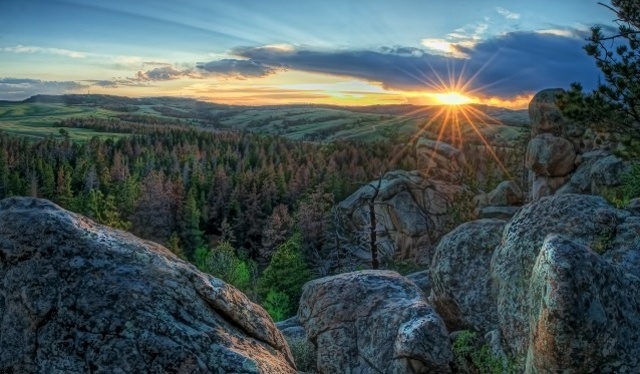
Label: not_food